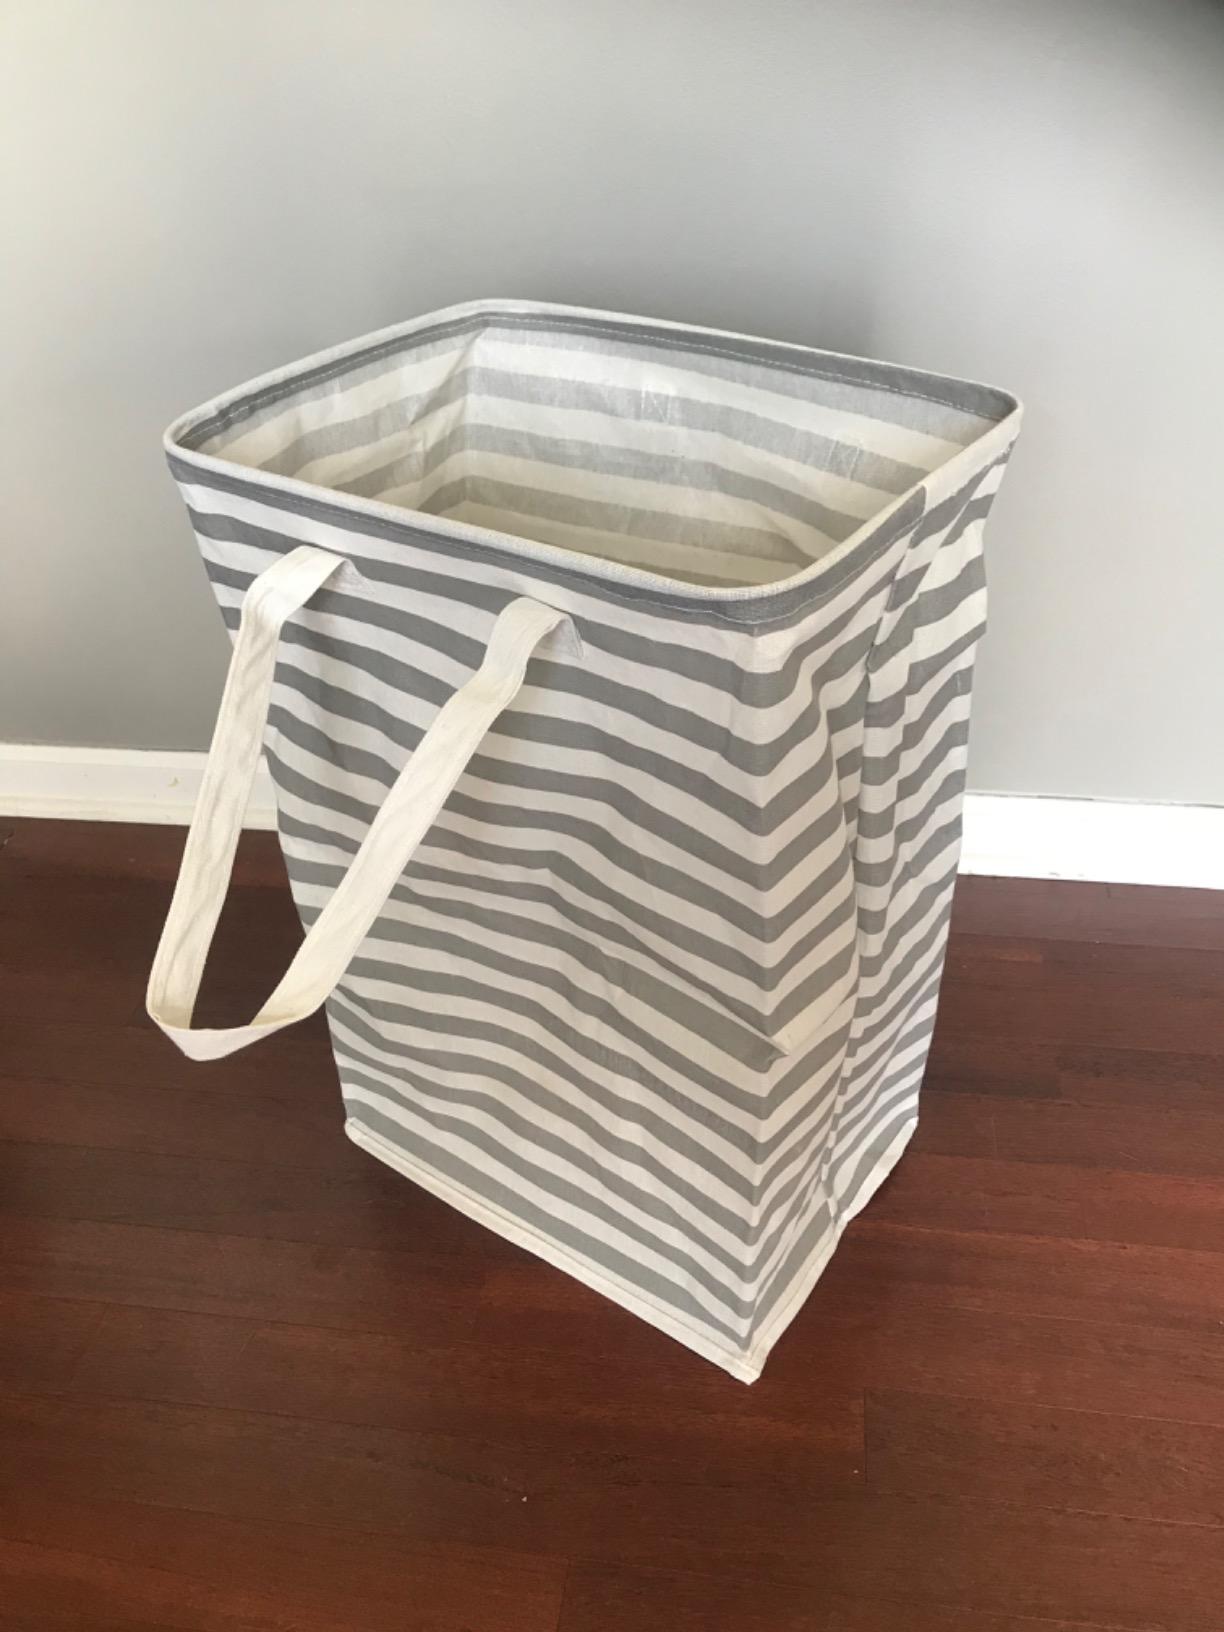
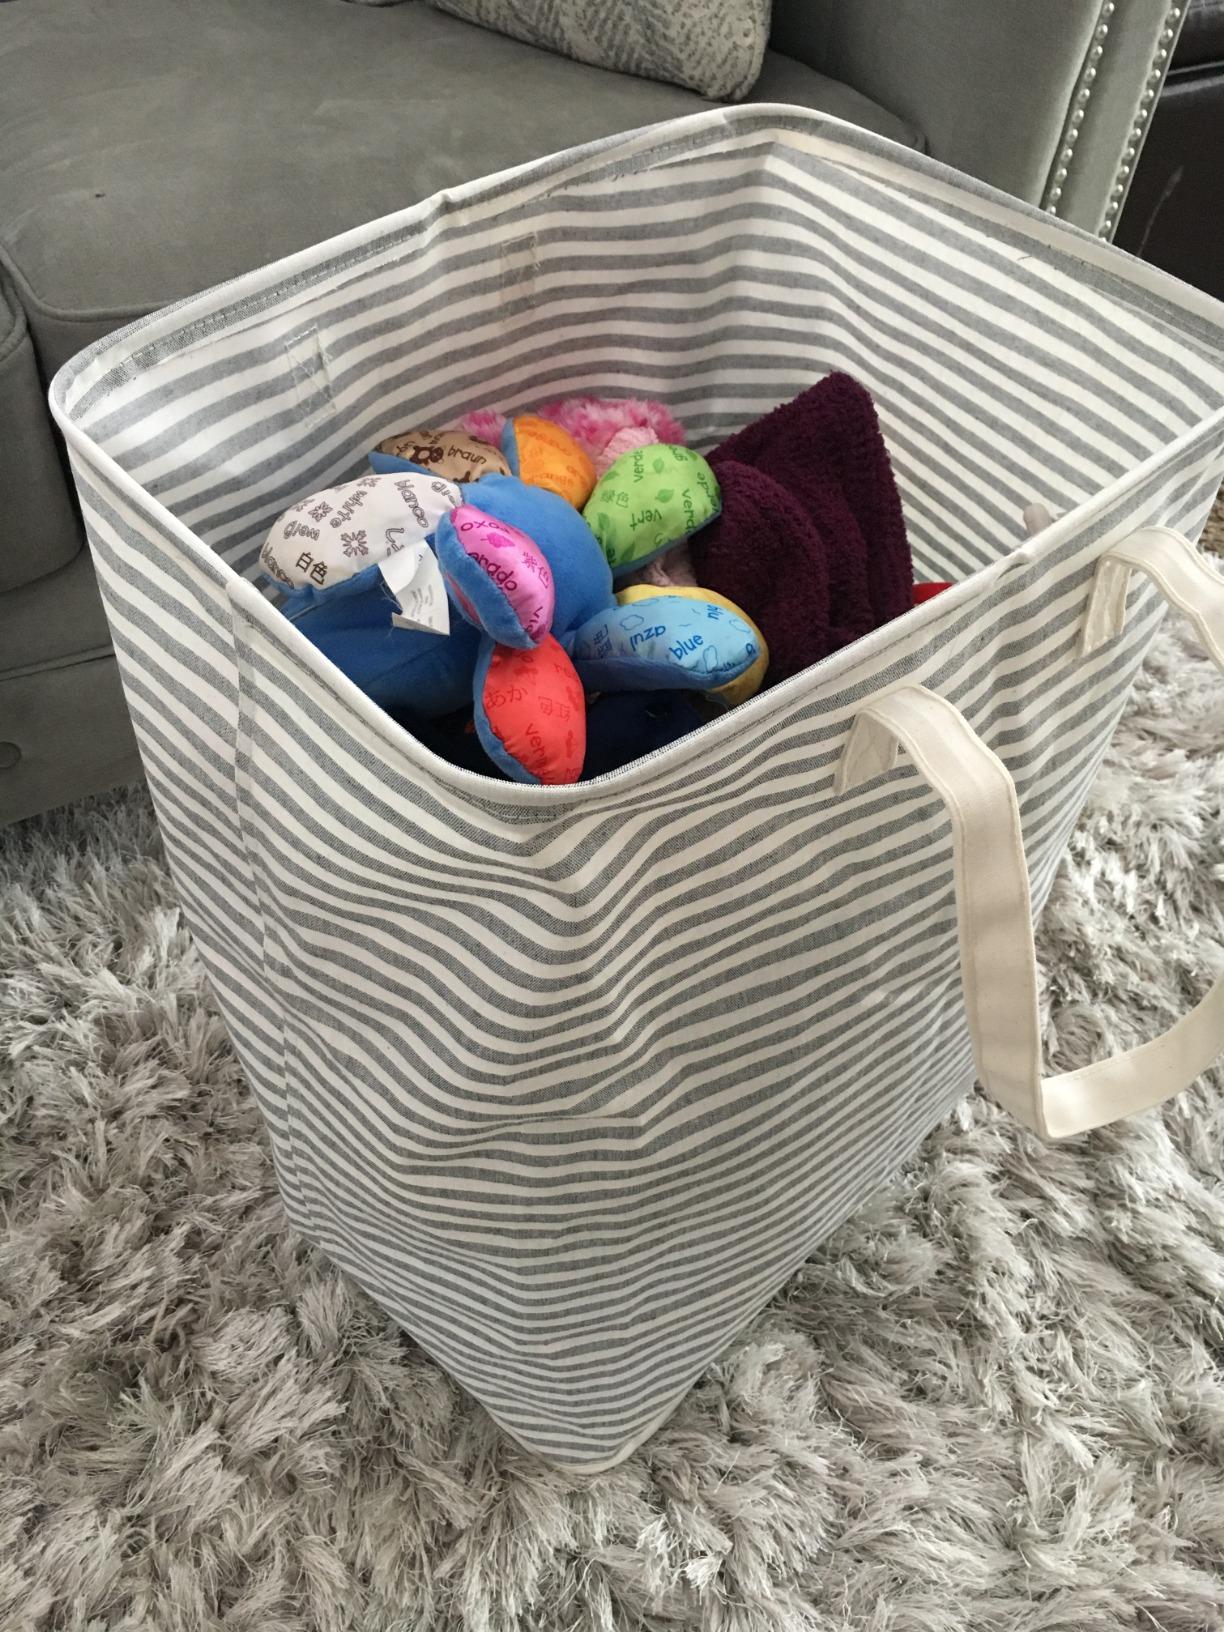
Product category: items_hamper
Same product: no